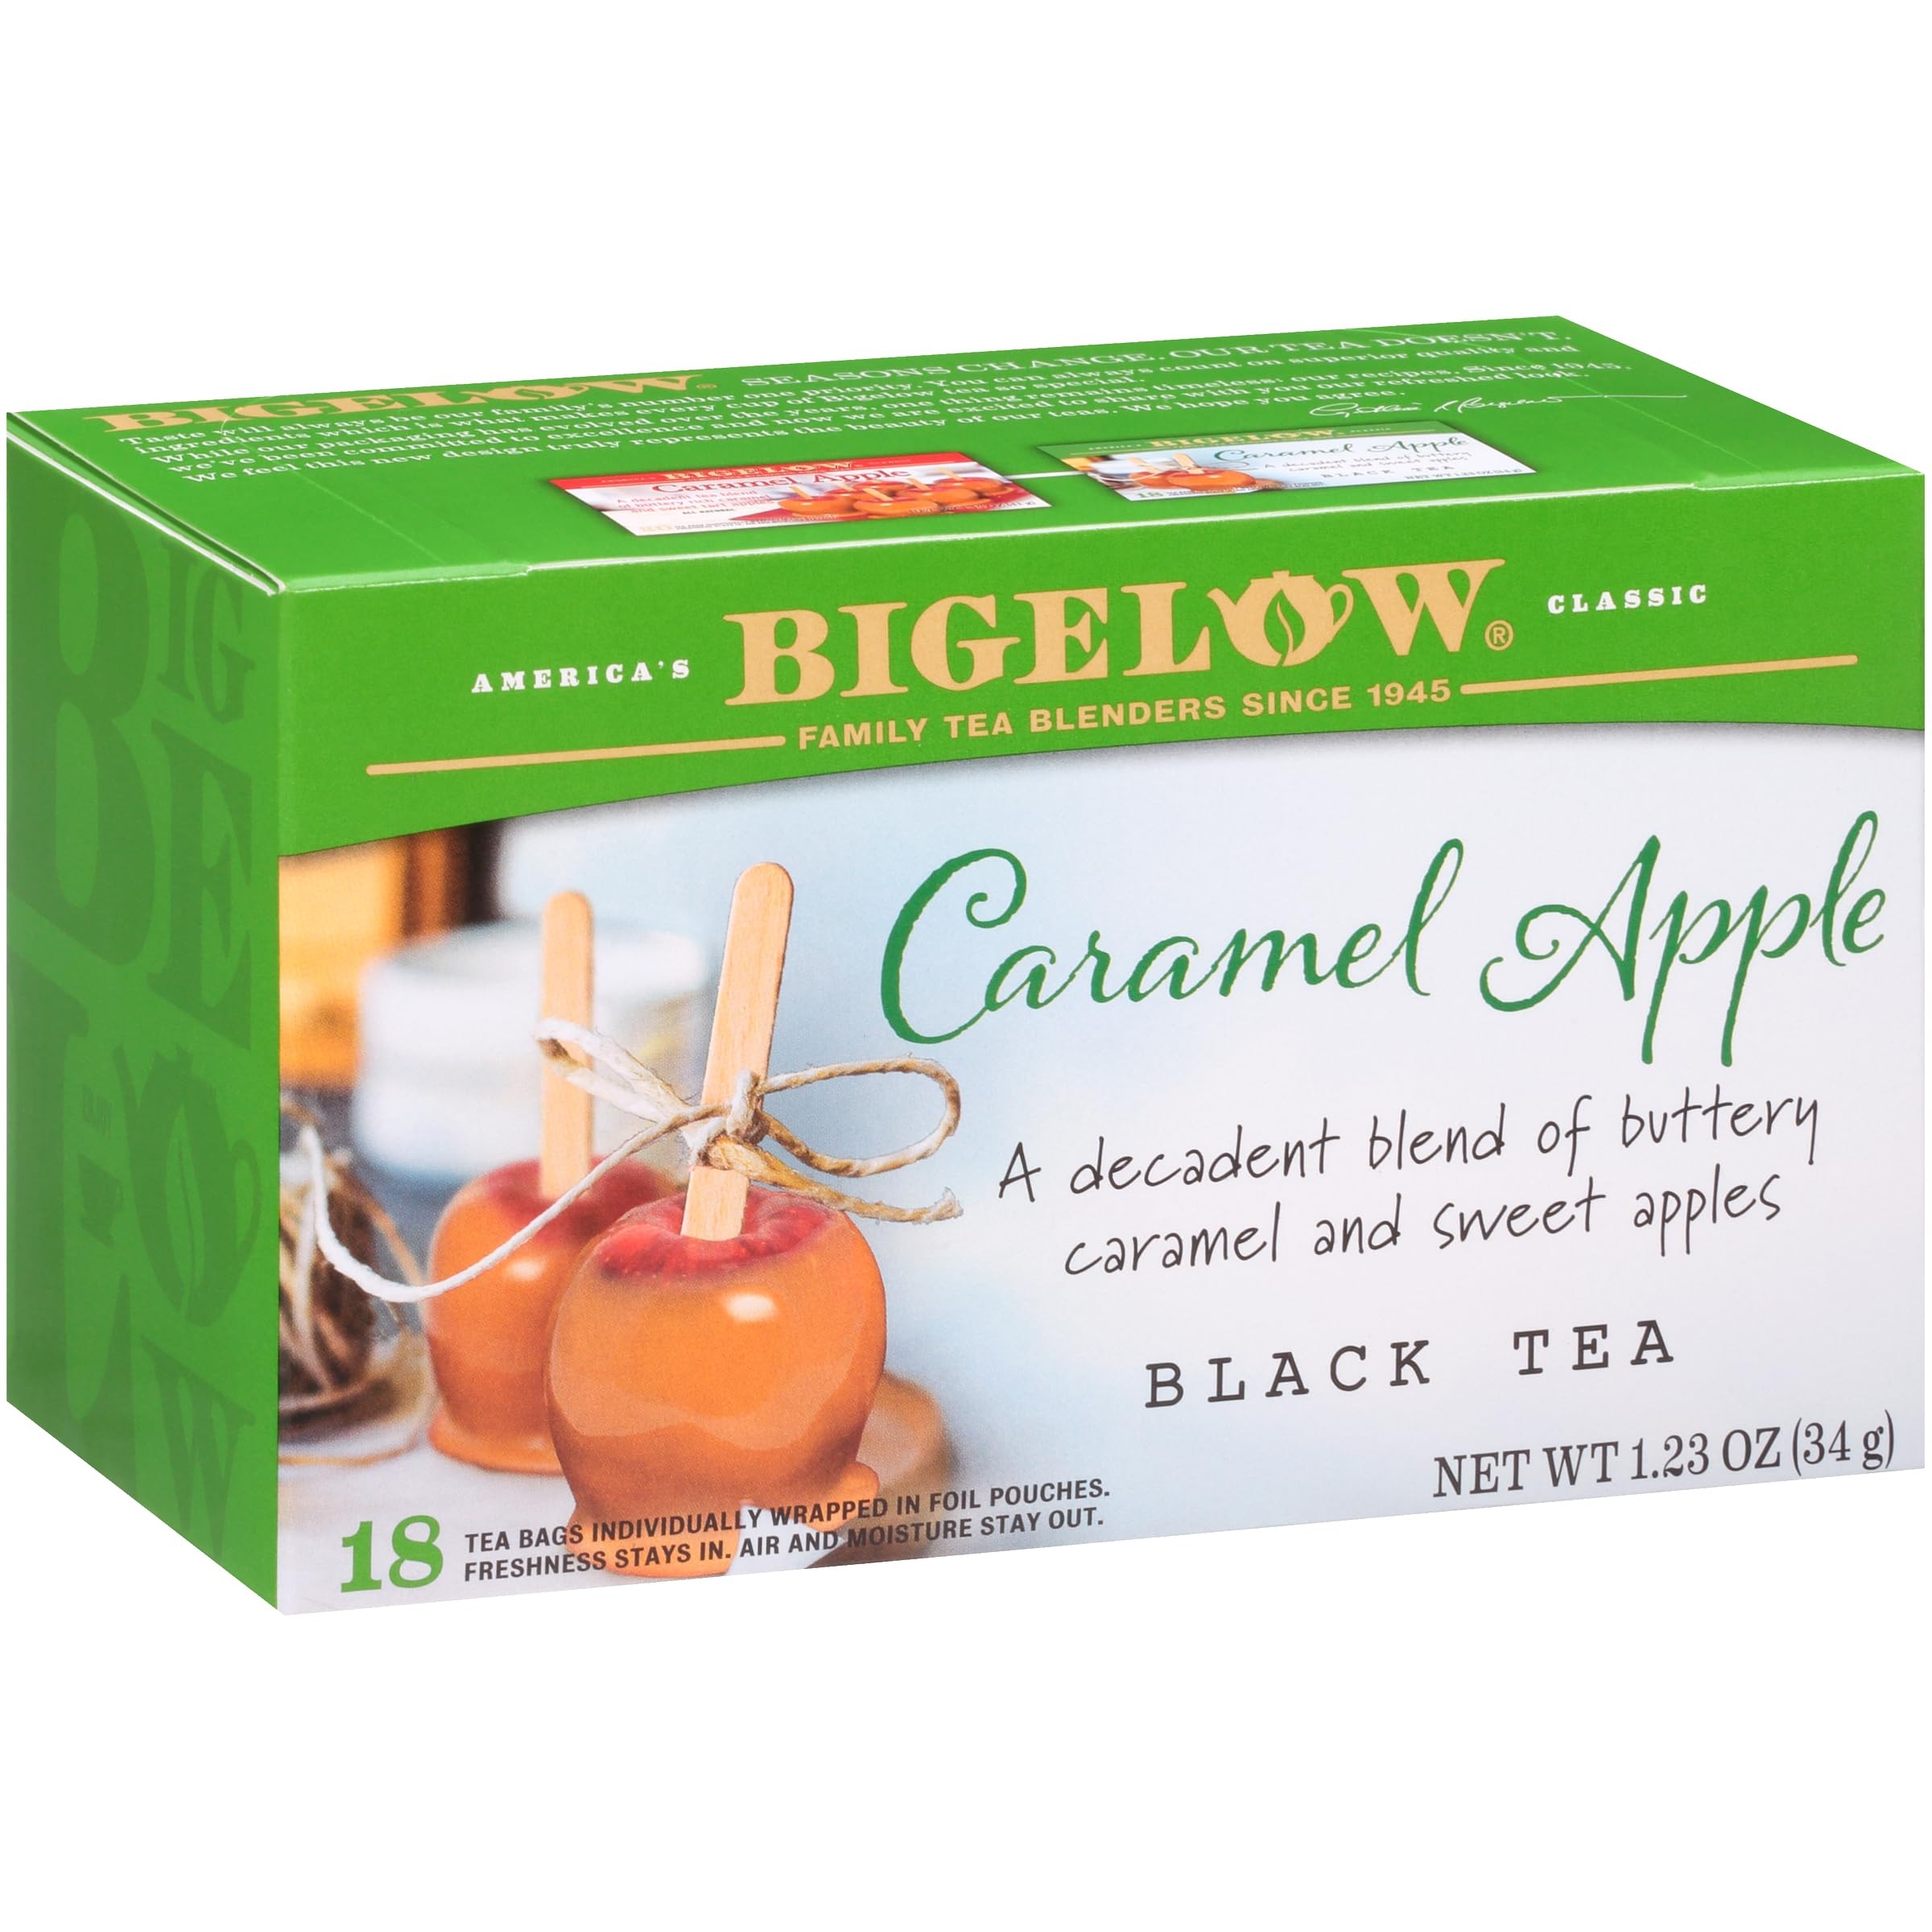
Item Name: Bigelow Tea Caramel Apple Black Tea, Caffeinated Tea with Caramel and Apple, Holiday and Christmas Tea, 18 Count Box (Pack of 6), 108 Total Tea Bags
Bullet Point 1: Rich and Bold: 108 caffeine tea bags deliver the exciting flavors of buttery rich caramel and sweet tart apples in a bold black tea for a holiday treat that makes for the perfect holiday gift
Bullet Point 2: Tea Bags Individually Wrapped: Bigelow tea bags are gluten-free, calorie-free, Kosher Certified and always come individually wrapped in foil pouches for peak flavor, freshness and aroma in a drink you can enjoy everywhere you go
Bullet Point 3: Try A Variety Of Bigelow Tea Bags: There's a tea for morning, noon, and night time relaxation; try Earl Grey Tea, Perfectly Mint Tea, Green Tea, decaffeinated teas, organic teas and a variety of herbal tea bags enjoyed as hot tea or iced tea
Bullet Point 4: Blended and Packaged in the USA: In 1945, Ruth Campbell Bigelow created our first caffeine tea, Constant Comment, a strong, flavorful black tea blended with aromatic orange peel and sweet warming spices; Bigelow is still 100% Family Owned today
Bullet Point 5: Uncompromised Quality: Since 1945, Bigelow Tea has been a leader in premium tea and proud to be a Certified B Corporation, meeting the highest standards of social and environmental impact
Value: 108.0
Unit: Count

Price: 13.015